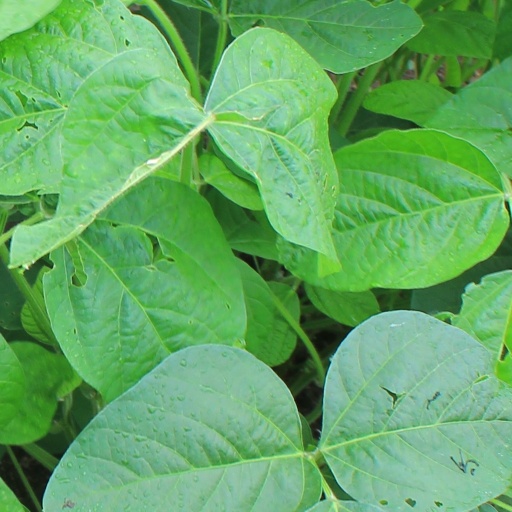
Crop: soybean